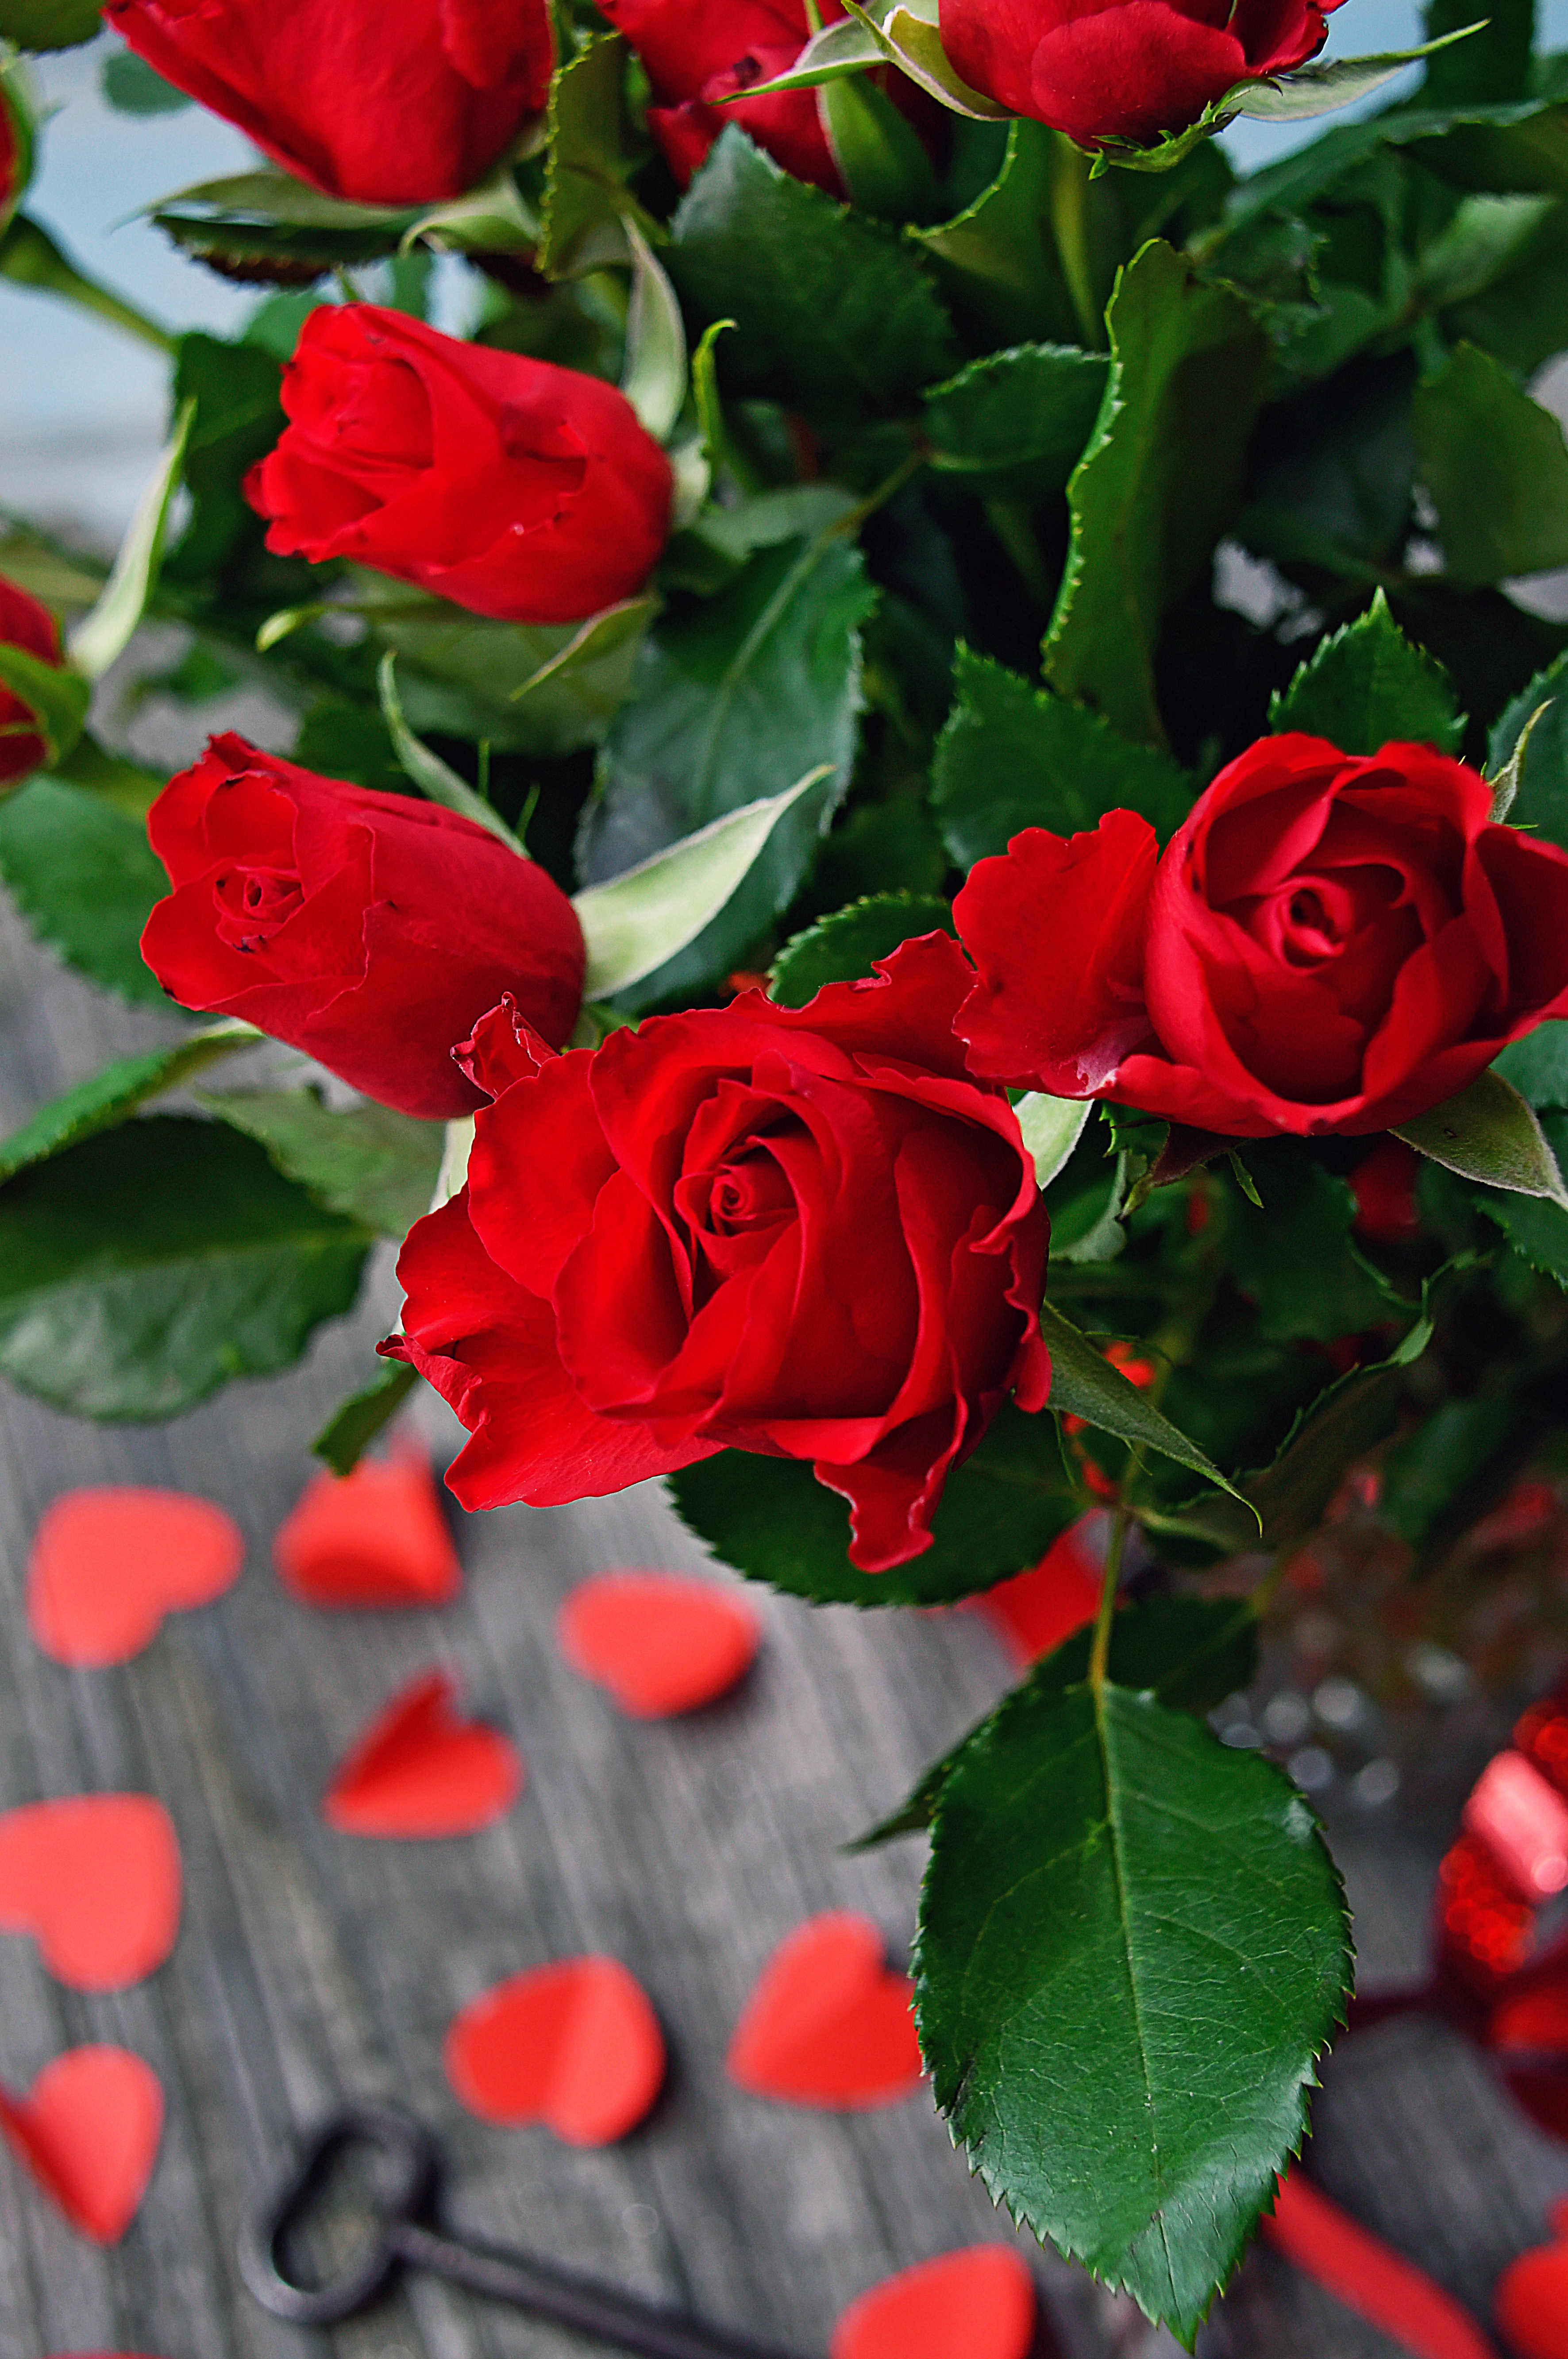
red, roses, day, valentines, bouquet, valentine, gift, background, rose, flowers, anniversary, wood, space, floral, love, romantic, wooden, design, decoration, symbol, holiday, copy, greeting, marriage, white, flower, garden roses, flowering plant, floribunda, petal, plant, rose family, rose order, Hybrid tea rose, rosa wichuraiana, china rose, camellia, plant stem, rosa centifolia, begonia, annual plant, perennial plant